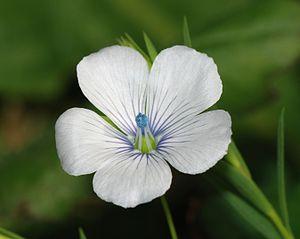
Fleur de Lin bisannuel (Linum bienne).